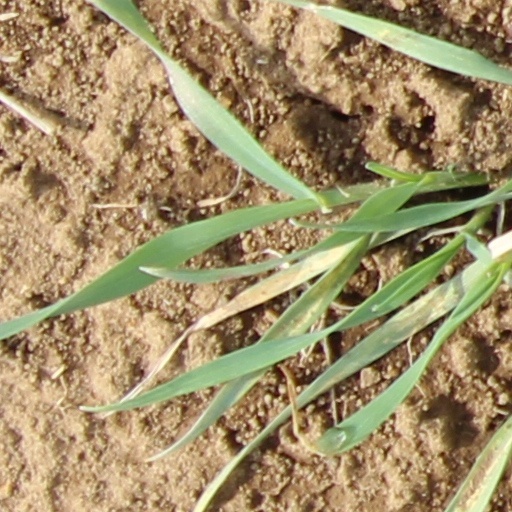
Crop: wheat